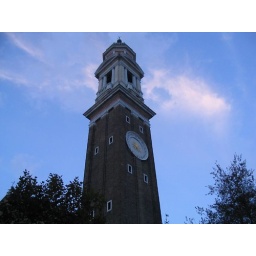
Clock tower with a great sky in Venice